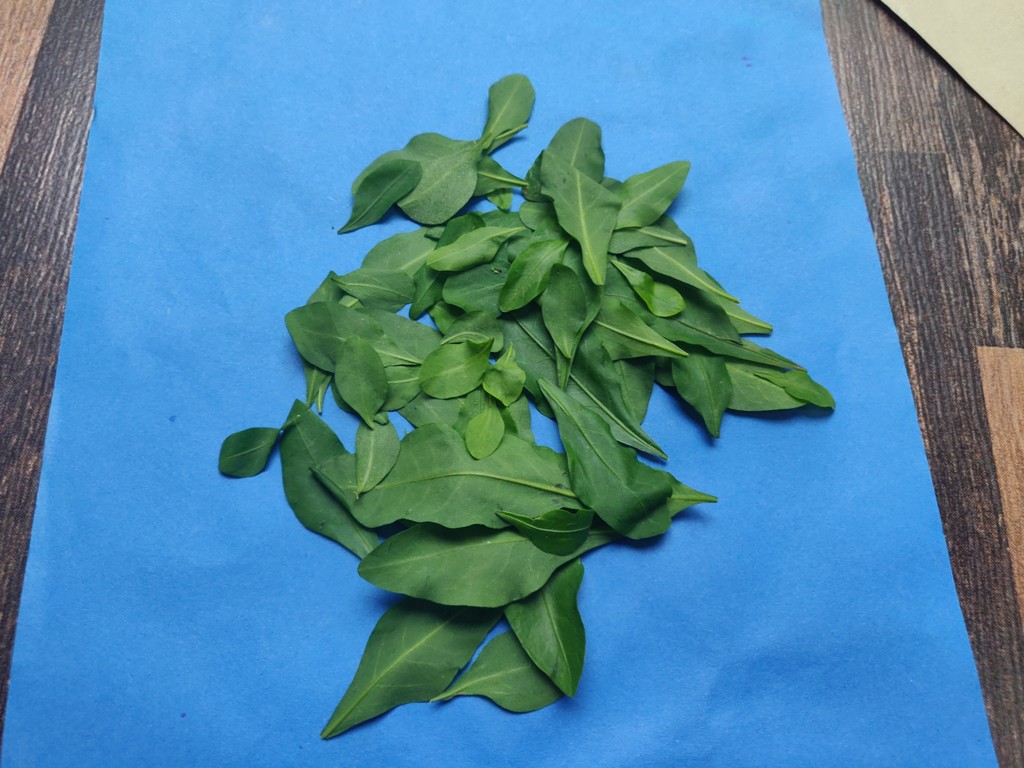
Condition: Healthy
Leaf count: multiple
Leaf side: unknown